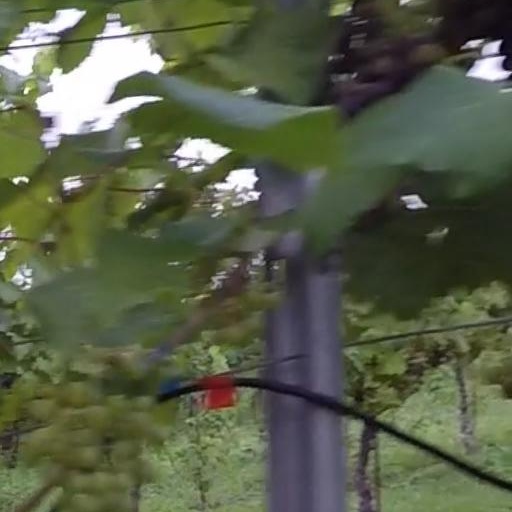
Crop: grape